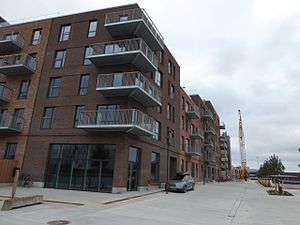
Murmanskgade
Murmanskgade med karreen Harbour Park.
Murmanskgade er en gade i Århusgadekvarteret i Nordhavnen i København, der ligger langs med Redmolekanalen mellem Sandkaj og Fortkaj. Gaden er opkaldt efter den russiske havneby Murmansk.